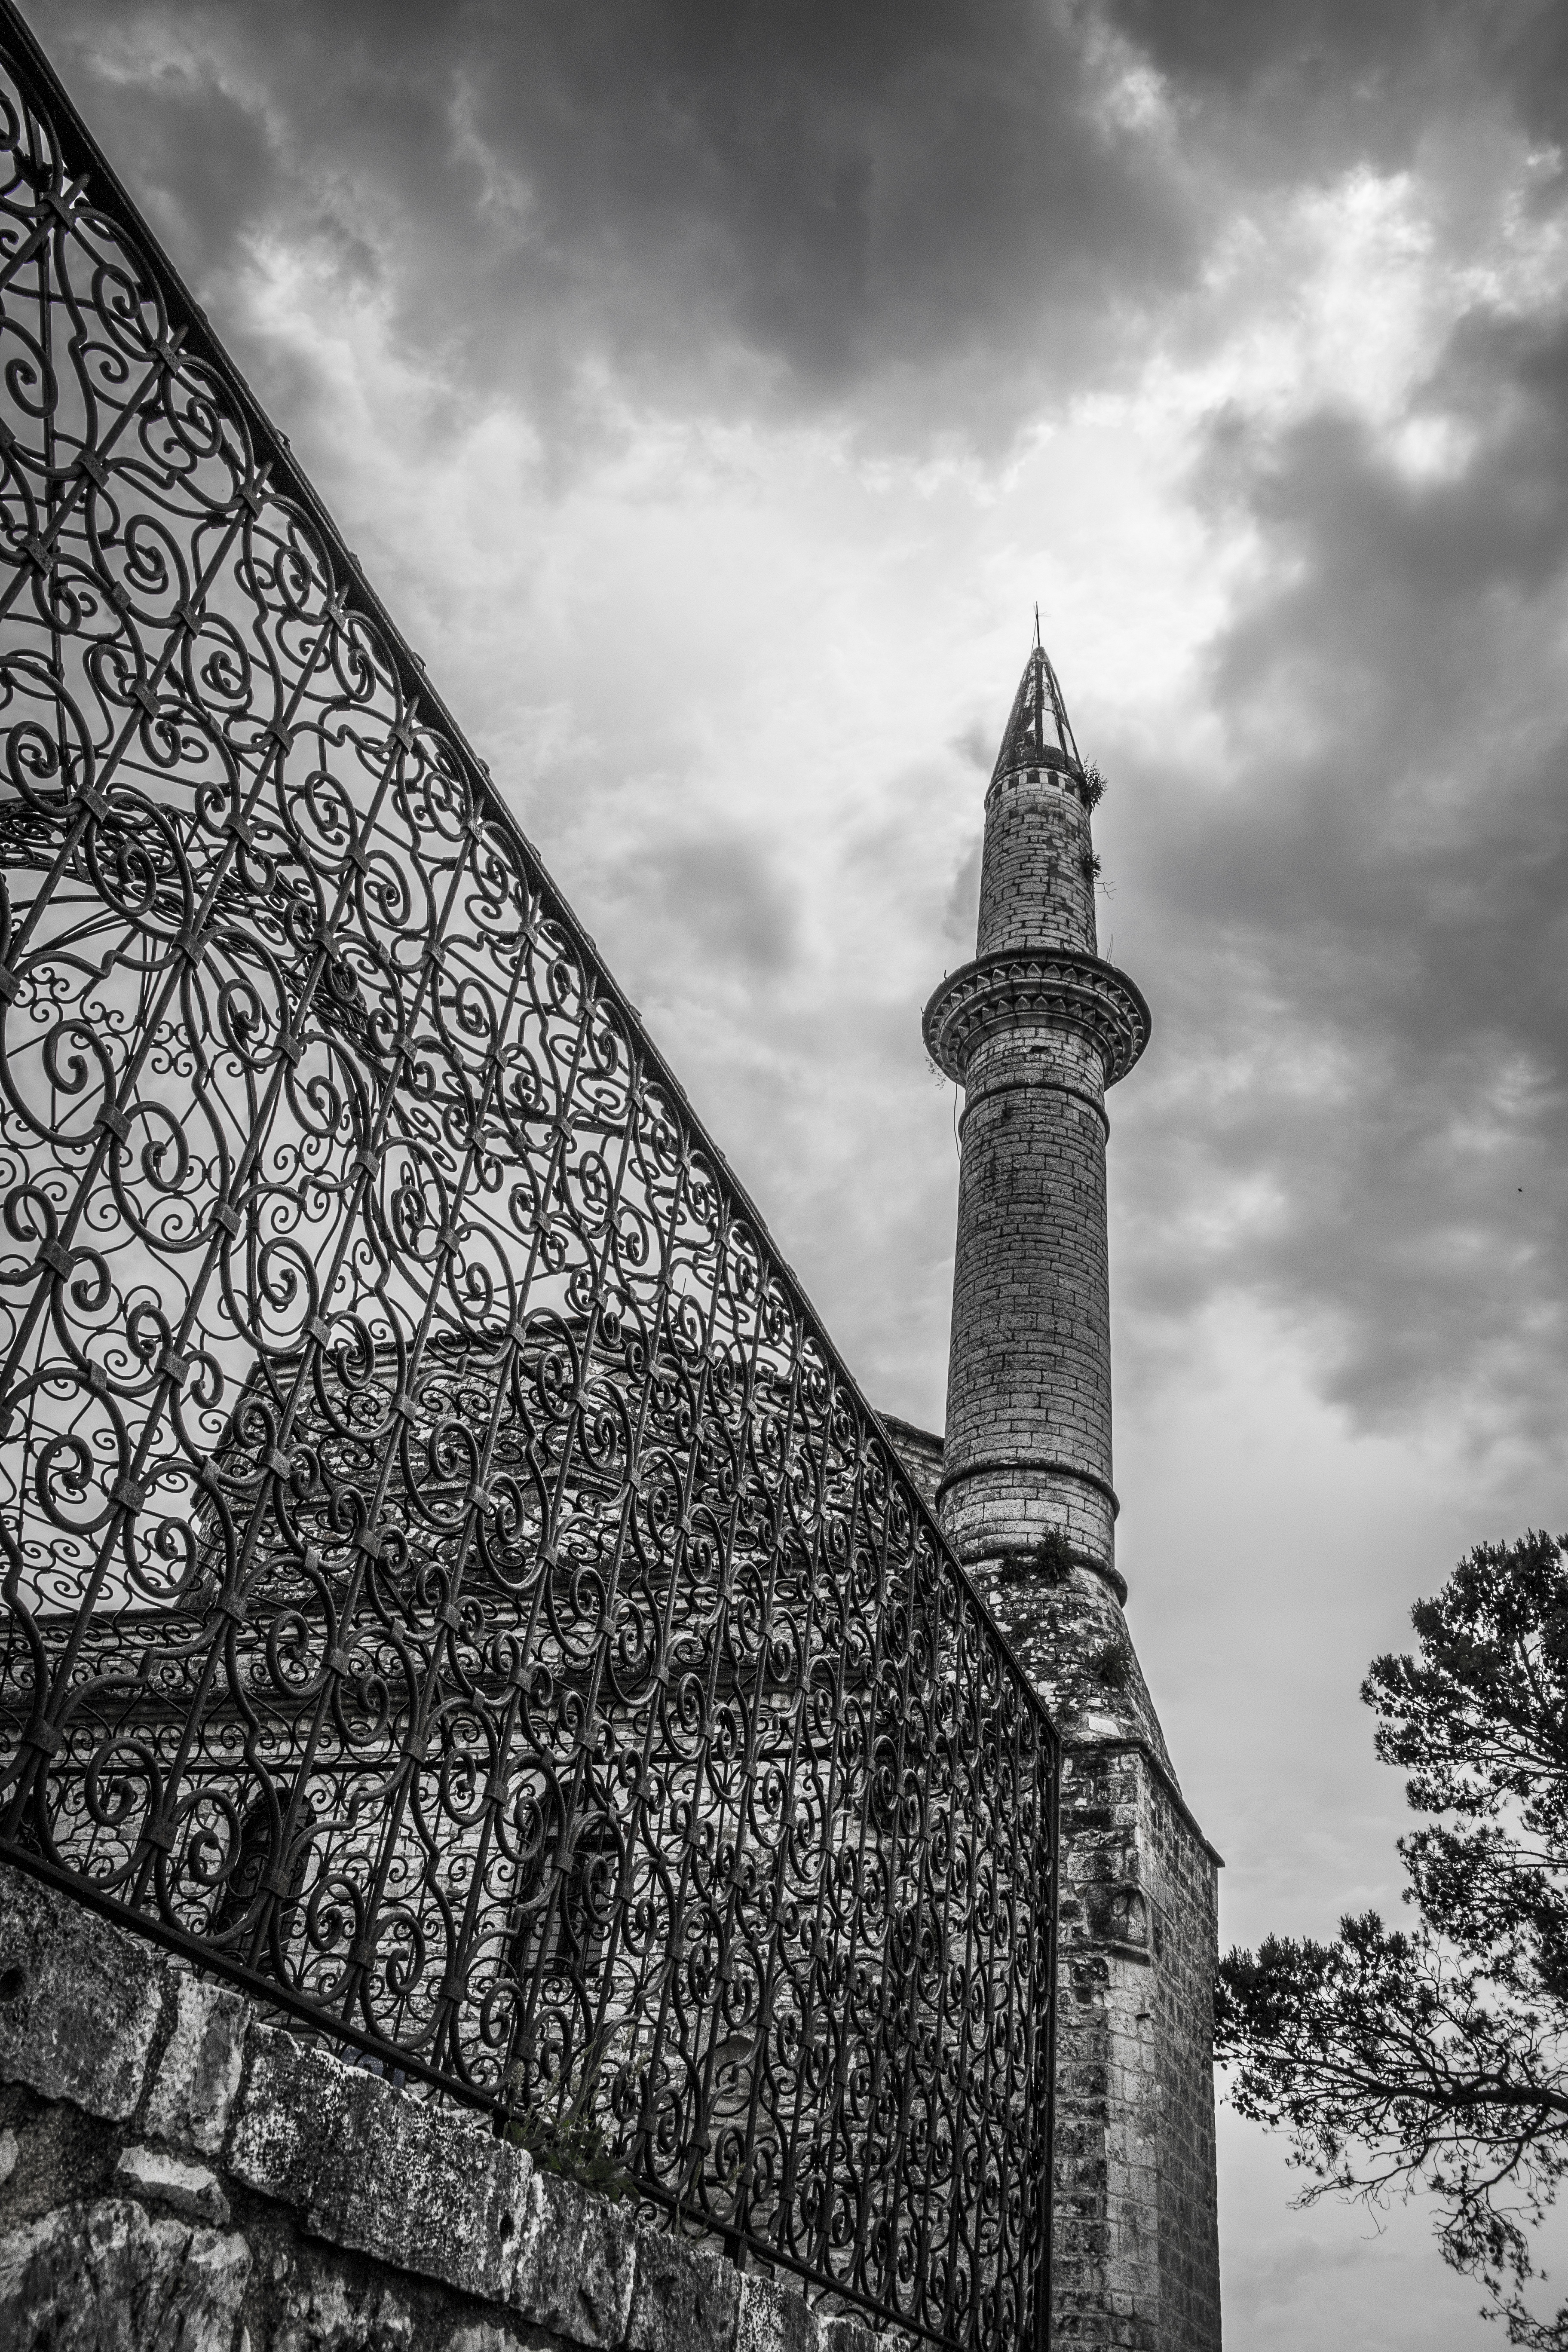
black and white, sky, monument, statue, tower, scenery, church, chapel, monochrome, place of worship, kale, clouds, temple, spire, steeple, symmetry, greece, th, monochrome photography, ioannina